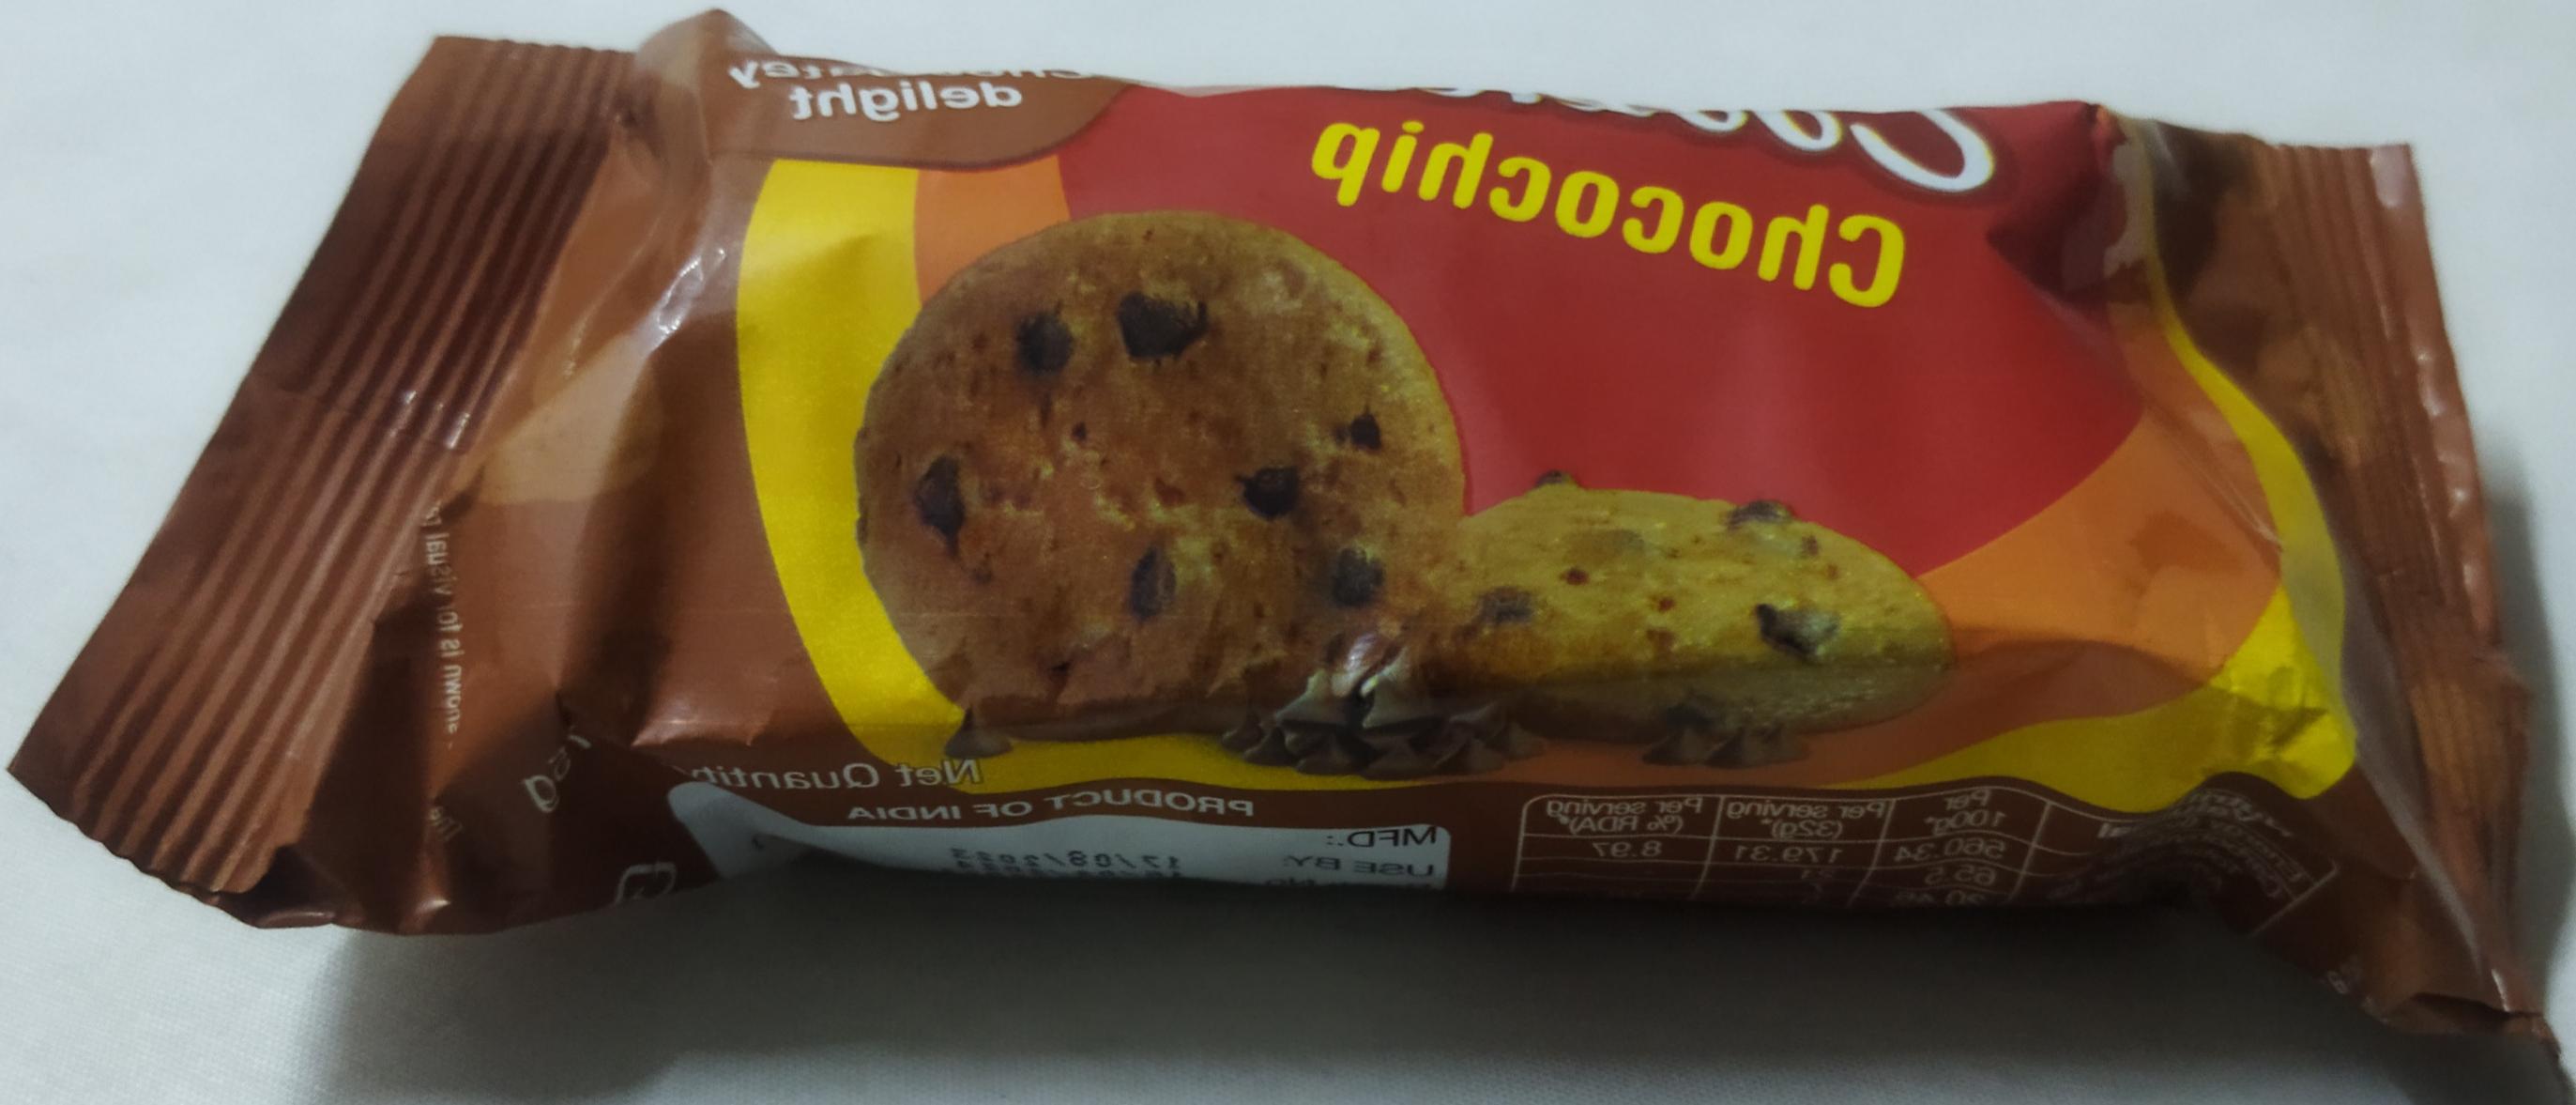
Label: plastics